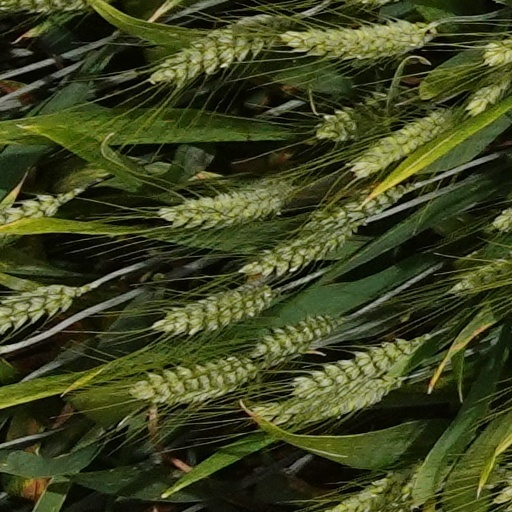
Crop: wheat